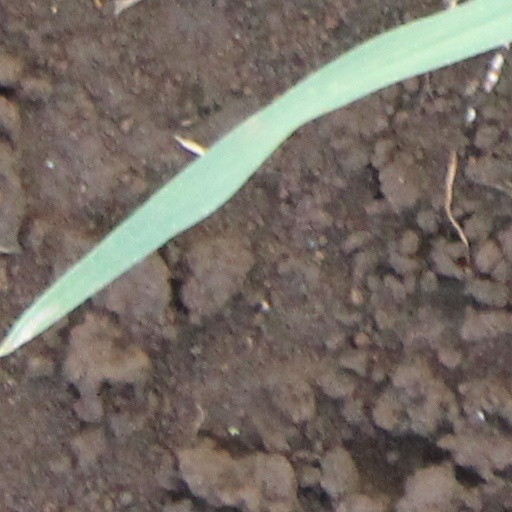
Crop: wheat